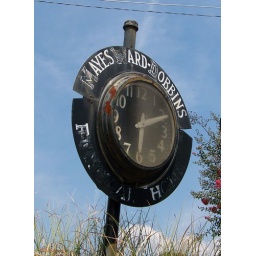
Old funeral home clock in Marietta, Ga.